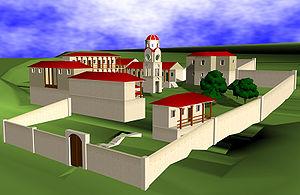
Le monastère de Karpino est un ancien monastère orthodoxe situé dans le village d'Orah, dans la municipalité de Staro Nagoritchané, en Macédoine du Nord. Il était dédié à la Présentation de Marie et a été fondé au XIVᵉ siècle par Dejan, un beau-frère de l'empereur serbe Stefan Uroš IV Dušan.